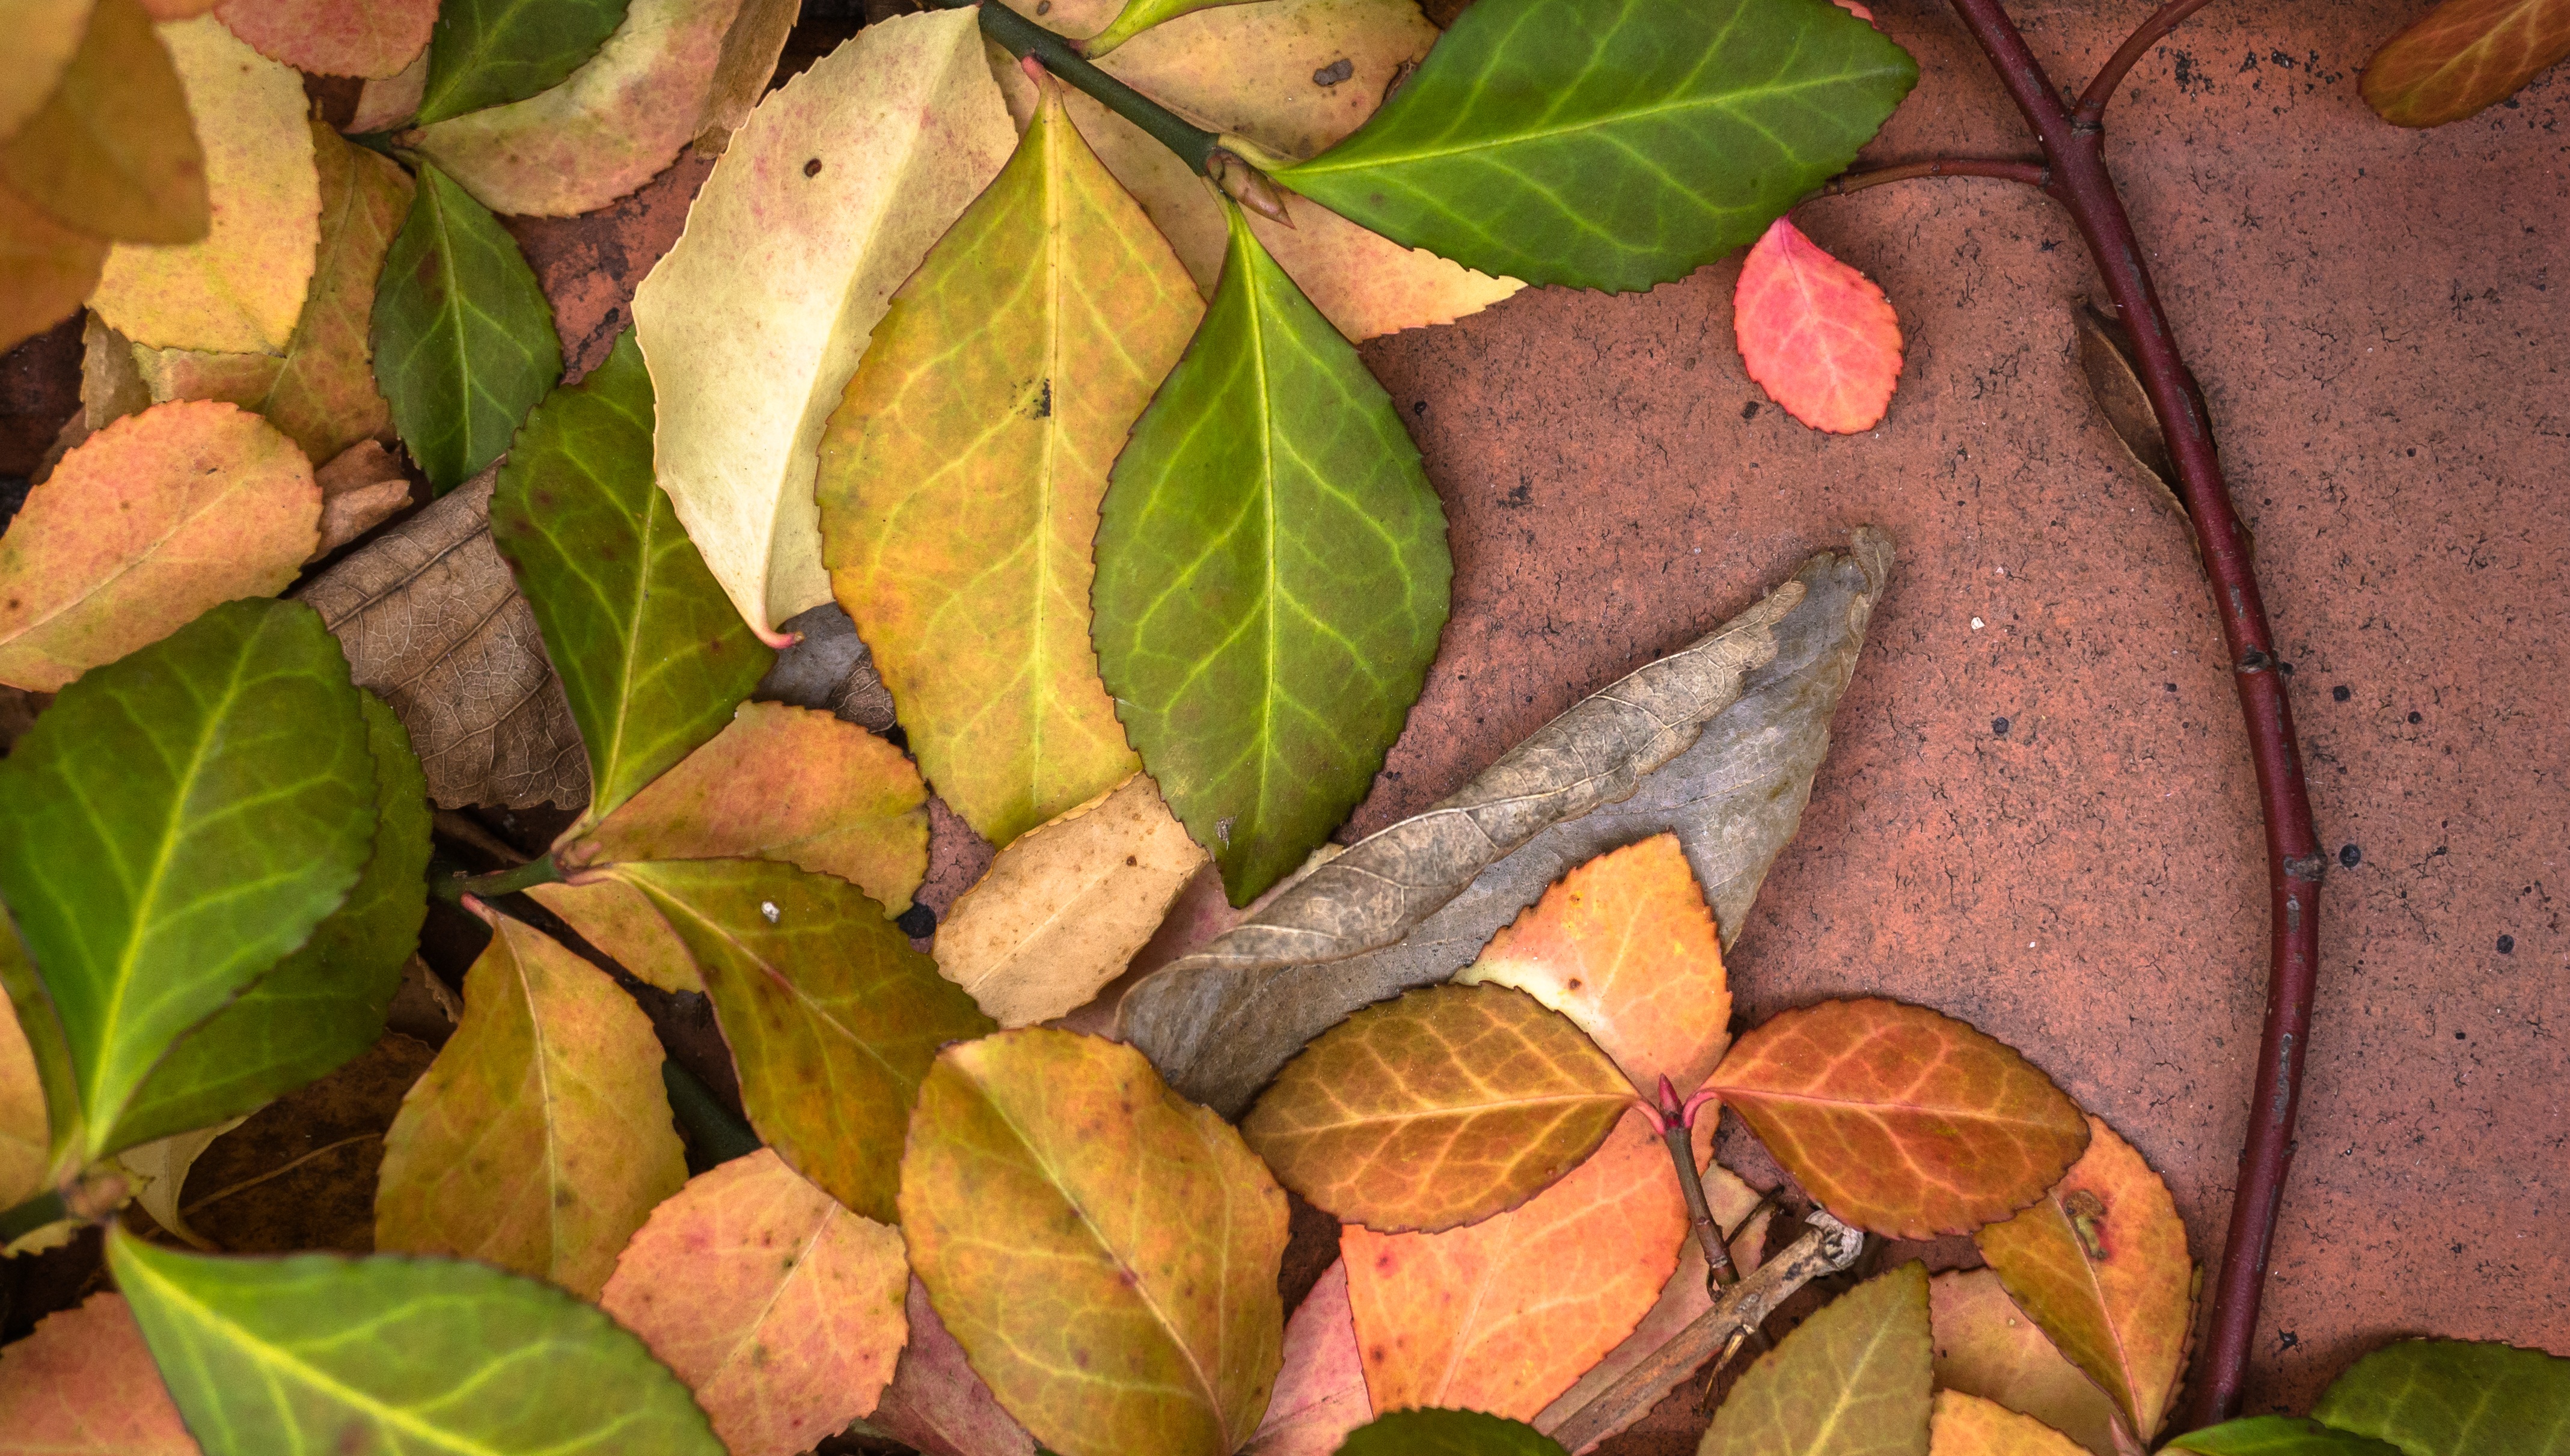
tree, nature, branch, plant, texture, leaf, flower, food, produce, autumn, brown, botany, flora, season, plants, leaves, shrub, deciduous, the leaves, flowering plant, land plant